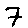
Label: 7